Matt Bevin

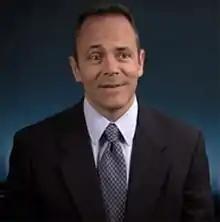
Bevin speaking in an AARP voter guide video, September 2015

In June 2014, WKMS reported that Bevin had remained politically active after his defeat by McConnell, and an email to his followers calling on Kentucky Governor Steve Beshear, a Democrat, to denounce new carbon regulations issued by the EPA fueled speculation that Bevin would seek the Republican gubernatorial nomination in 2015. The station also cited an anonymous source that said Bevin would campaign for Rand Paul's Senate seat in 2016 if Paul's expected presidential bid kept him from running for re-election. An August 2014 survey by Public Policy Polling showed that 25% of Republicans wanted Bevin to be the party's gubernatorial nominee, ahead of declared candidates James Comer (20%) and Hal Heiner (18%).